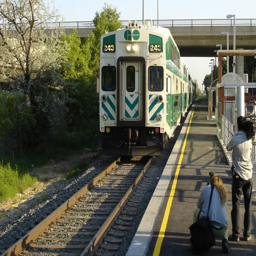
the second train ever to pull into structure